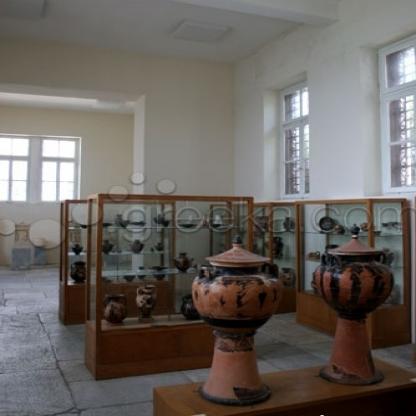
Scene: Indoor